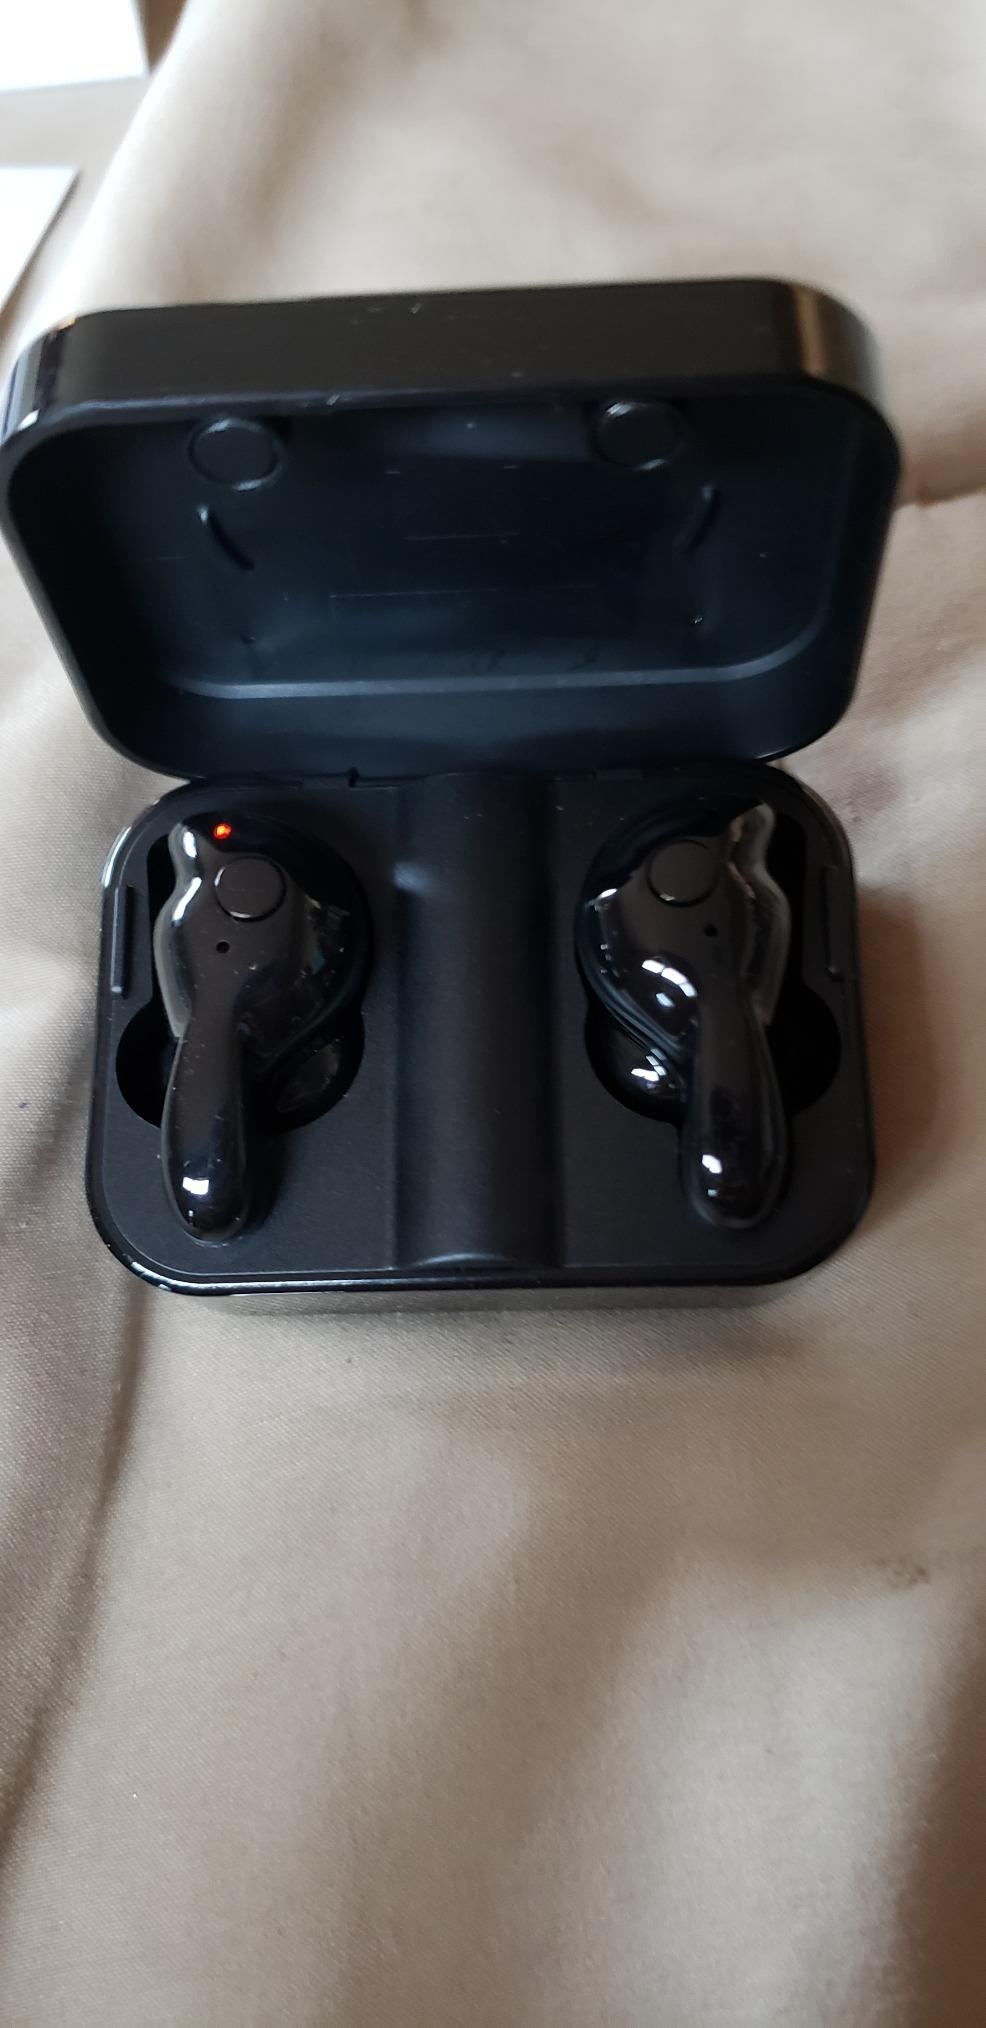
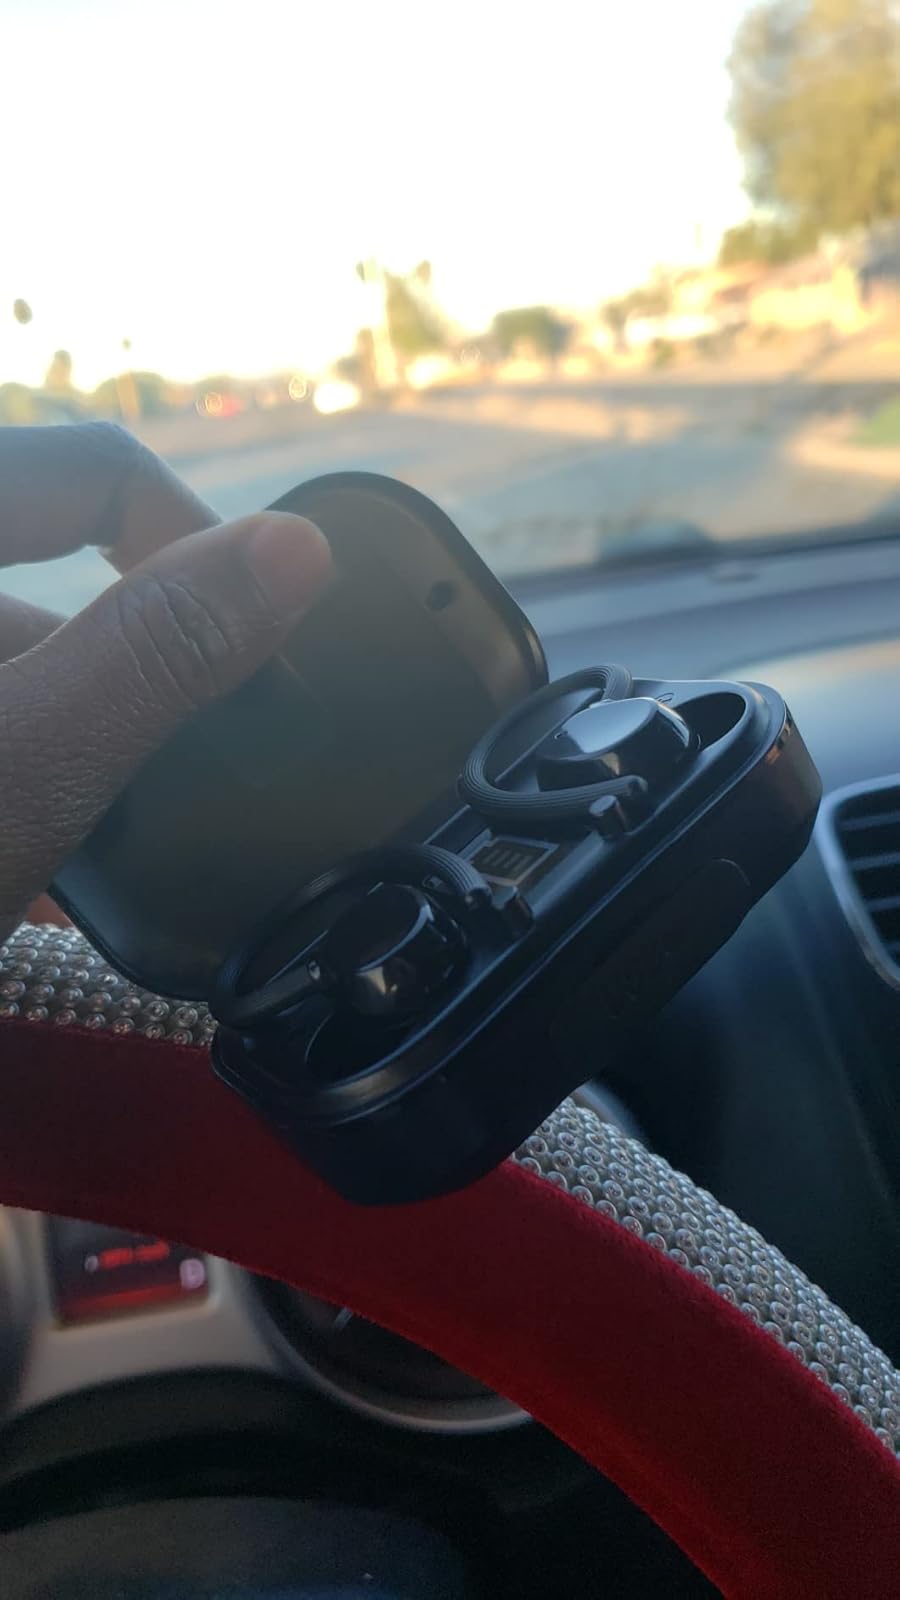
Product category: earbuds
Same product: no